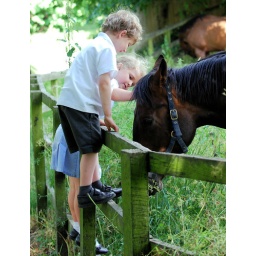
Making friends with one of the young horses in the field across the road from our house.